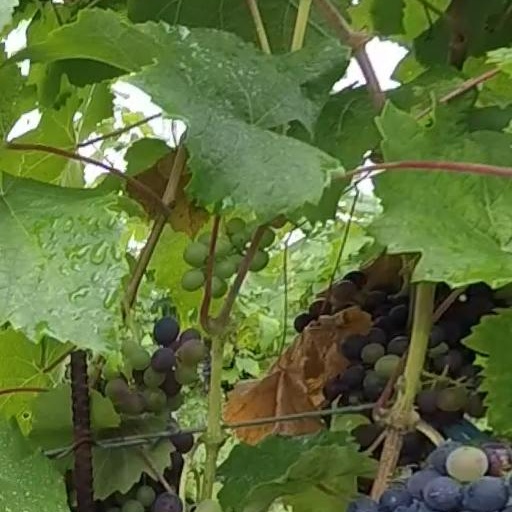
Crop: grape